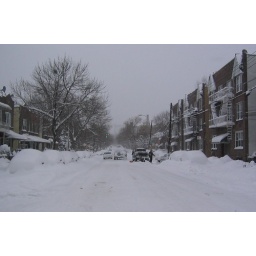
The view down my street with a faint outline of the Triborough bridge in the background.